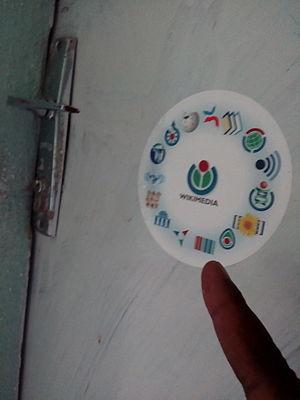
wikimedia Université de Maroua - Cameroun
L’université de Maroua est une université publique situé dans la ville de Maroua au Cameroun.